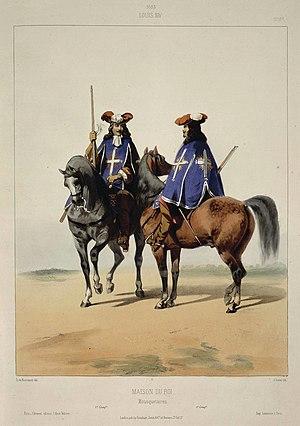
Maison du Roi, mousquetaires, Louis XIV, 1663. Planche originale extraite de l'ouvrage Costumes militaires français depuis l’organisation des premières troupes régulières en 1439 jusqu’en 1789, par Alfred de Marbot et Joseph-Édouard Dunoyer de Noirmont, Paris, Clément, s.d. (1830-1860).
Le mousquetaire est un militaire armé d'un mousquet. Des corps d'armée de ce type ont existé dans plusieurs pays, mais le plus célèbre a été formé par les mousquetaires français, qui ont existé principalement aux XVIIᵉ et XVIIIᵉ siècles. Dans les arts, les mousquetaires ont été rendus célèbres au XIXᵉ siècle par plusieurs œuvres littéraires, dont le roman Les Trois Mousquetaires d'Alexandre Dumas et la pièce de théâtre Cyrano de Bergerac d'Edmond Rostand, qui s'inspirent librement des vies respectives de l'homme de guerre D'Artagnan et de l'écrivain libertin Savinien de Cyrano de Bergerac. Ces œuvres ont elles-mêmes alimenté le genre du roman de cape et d'épée, à son tour décliné sur d'autres supports.
Charles de Batz de Castelmore, dit d'Artagnan est un homme de guerre français né entre 1611 et 1615 au château de Castelmore, près de Lupiac, en Gascogne et mort à Maastricht ou à Mouland durant le siège de Maastricht le 25 juin 1673, pendant la guerre de Hollande.